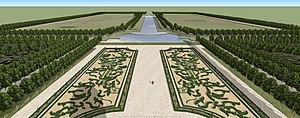
Restitution de la perspective du château de Navarre, près d'Evreux.
Le château de Navarre désigne un site à 2 km d’Évreux dans le département de l'Eure où se succédèrent plusieurs châteaux.